Clarence Mitchell Jr.

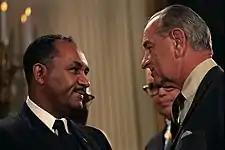
Clarence Mitchell with President Lyndon Johnson in 1964

Clarence Maurice Mitchell Jr. (March 8, 1911 – March 18, 1984) was an American civil rights activist and was the chief lobbyist for the NAACP for nearly 30 years. He also served as a regional director for the organization.